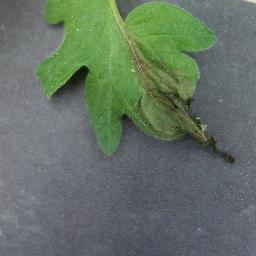
Label: Tomato___Late_blight